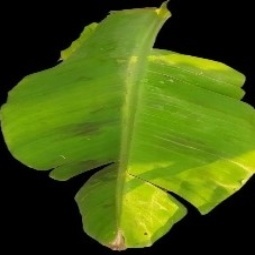
Label: Healthy